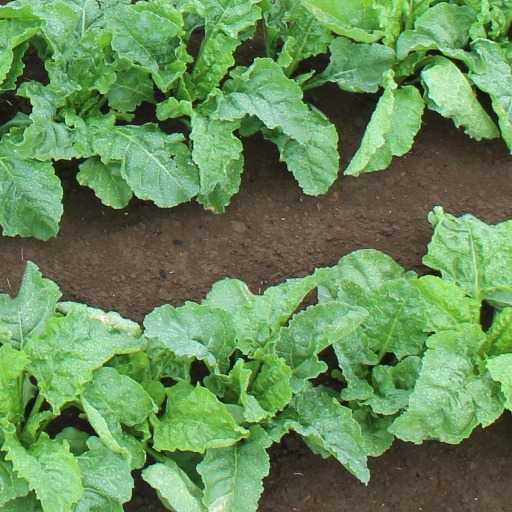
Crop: sugar beet